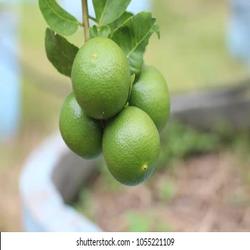
Label: Lemon